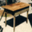
Label: table